Down Hall, Barrow upon Humber

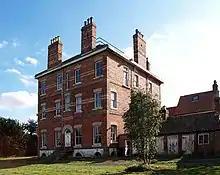
Down Hall

Down Hall is a large red brick merchant's folly in Barrow upon Humber in North Lincolnshire, England. Built in 1877 by JW Beeton, a willow merchant from Hull, the building originally served as both a grand house and a factory for the manufacture of coal baskets, chairs, and prams on its top floor and attic.